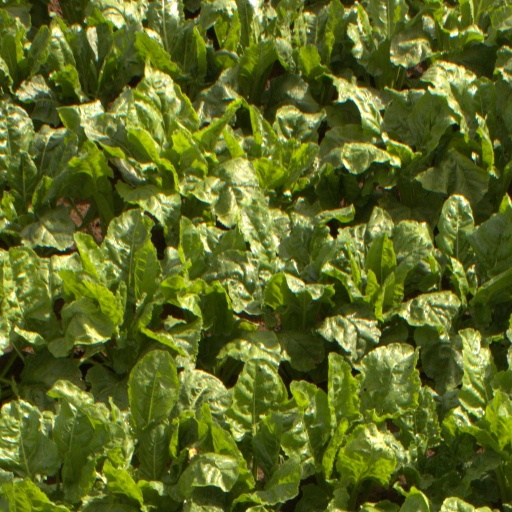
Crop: sugar beet